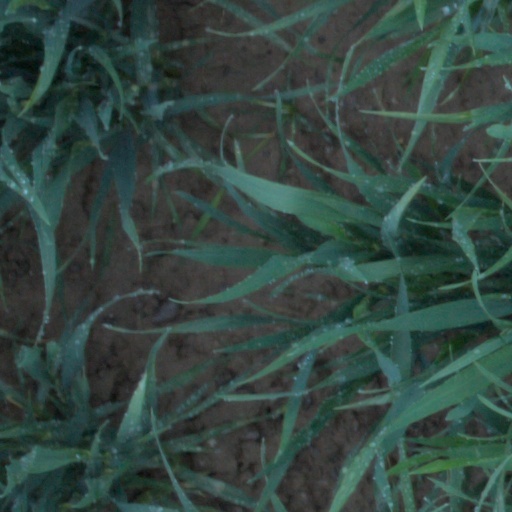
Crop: wheat